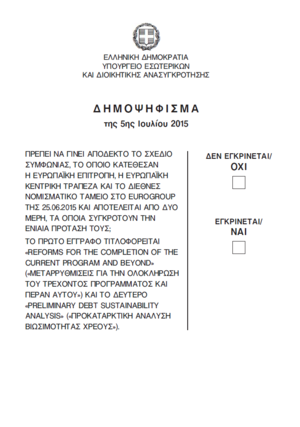
Le référendum grec de 2015 est une initiative du gouvernement d'Aléxis Tsípras à la suite de l'échec des négociations avec la troïka dans le cadre de la crise de la dette publique grecque. Il se tient le dimanche 5 juillet 2015 et porte sur l'acceptation de la proposition faite par l'UE, la BCE et le FMI le jeudi 25 juin 2015. Victoire politique pour le gouvernement grec et son premier ministre, le « non » l'emporte avec 61,31 % des suffrages contre 38,69 % pour le « oui ».